Sebastian Vettel

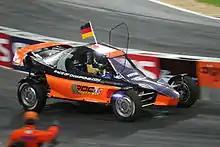

Vettel joined Aston Martin for the 2021 season, replacing Sergio Pérez. In his debut race weekend in Bahrain, he received a grid penalty in qualifying, forcing him to start last. While Vettel started well, he had a collision with Esteban Ocon, giving him a time penalty and ended up finishing in 15th place. He received five penalty points on his superlicence. Aston Martin team principal Otmar Szafnauer reported no concerns, owing to this being a very different car from the Ferrari, lack of laps in pre-season testing and a very impressive race start. In the fifth race of the season, Vettel scored his first points for the team with a fifth-place finish in Monaco. At the following race, the Azerbaijan Grand Prix, he claimed Aston Martin's first, and his final, podium with a second-place finish. Vettel also finished second in Hungary, but was later disqualified, after his car failed to provide the one litre sample of fuel required. He ended the season in 12th place in the Drivers' standings, ahead of teammate Stroll. During the season, Vettel made 132 overtakes—the most of any driver—and won the inaugural Overtake Award.